Bhama Rukmani

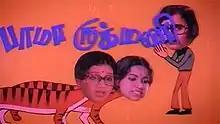
Theatrical release poster

Bhama Rukmani is a 1980 Indian Tamil-language romantic comedy film directed by R. Bhaskaran and written by K. Bhagyaraj. The film stars Bhagyaraj, Radhika and Praveena. It was released on 12 June 1980.